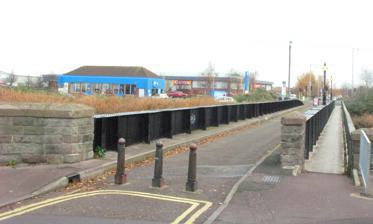
Building: Telescopic Bridge, Bridgwater
Country: United Kingdom
Year built: 1871
Bridge in Somerset, United Kingdom Telescopic rail bridge Black Bridge The telescopic bridge in 2007 Coordinates 51°07′54″N 3°00′05″W / 51.1318°N 3.0015°W / 51.1318; -3.0015 Carries Pedestrians Crosses River Parrett Locale Bridgwater , Somerset , England Heritage status Grade II* listed building , ancient monument Characteristics Design Retractable bridge Material Cast iron and steel History Designer Sir Francis Fox Opened 1871 ( 1871 ) Location The Telescopic Bridge (locally known as the Black Bridge) in Bridgwater , within the English county of Somerset , was built in 1871 to carry a railway over the River Parrett . It has been scheduled as an ancient monument and is a Grade II* listed building . The retractable bridge was built in 1871 to the design of Sir Francis Fox , the engineer for the Bristol and Exeter Railway . It carried a railway siding over the river to the coal yard and docks in the Port of Bridgwater , but had to be movable, to allow boats to proceed upriver to the Town Bridge. Part of the railway siding followed the route previously used by a horse-drawn tram which had later been converted to a mixed gauge rail system. An 80-foot (24 m) section of railway track to the east of the bridge could be moved sideways by a traverser, making space so that the main 127-foot (39 m) girders could be retracted, creating a navigable channel which was 78 feet (24 m) wide. It was manually operated for the first eight months, and then powered by a steam engine, reverting to manual operation in 1913, when the steam engine failed. The Bristol and Exeter Railway, including the branch line and bridge, was taken over by the Great Western Railway in 1876. The bridge was temporarily immobilised during World War II and last opened in 1953, and the traverser section was demolished in 1974, but public outcry at the action resulted in the bridge being listed as a Scheduled Ancient Monument , and the rest of the bridge was kept. It was later used as a road crossing, until the construction of the Chandos road bridge alongside it, and is now only used by pedestrians. Parts of the steam engine were moved to Westonzoyland Pumping Station Museum in 1977, and other parts of the bridge mechanism to Didcot Railway Centre . References Wikimedia Commons has media related to Telescopic Bridge, Bridgwater .